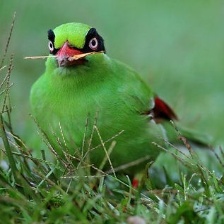
Species: GREEN MAGPIE
Scientific name: CISSA CHINENSIS
ImageNet parent category: magpie